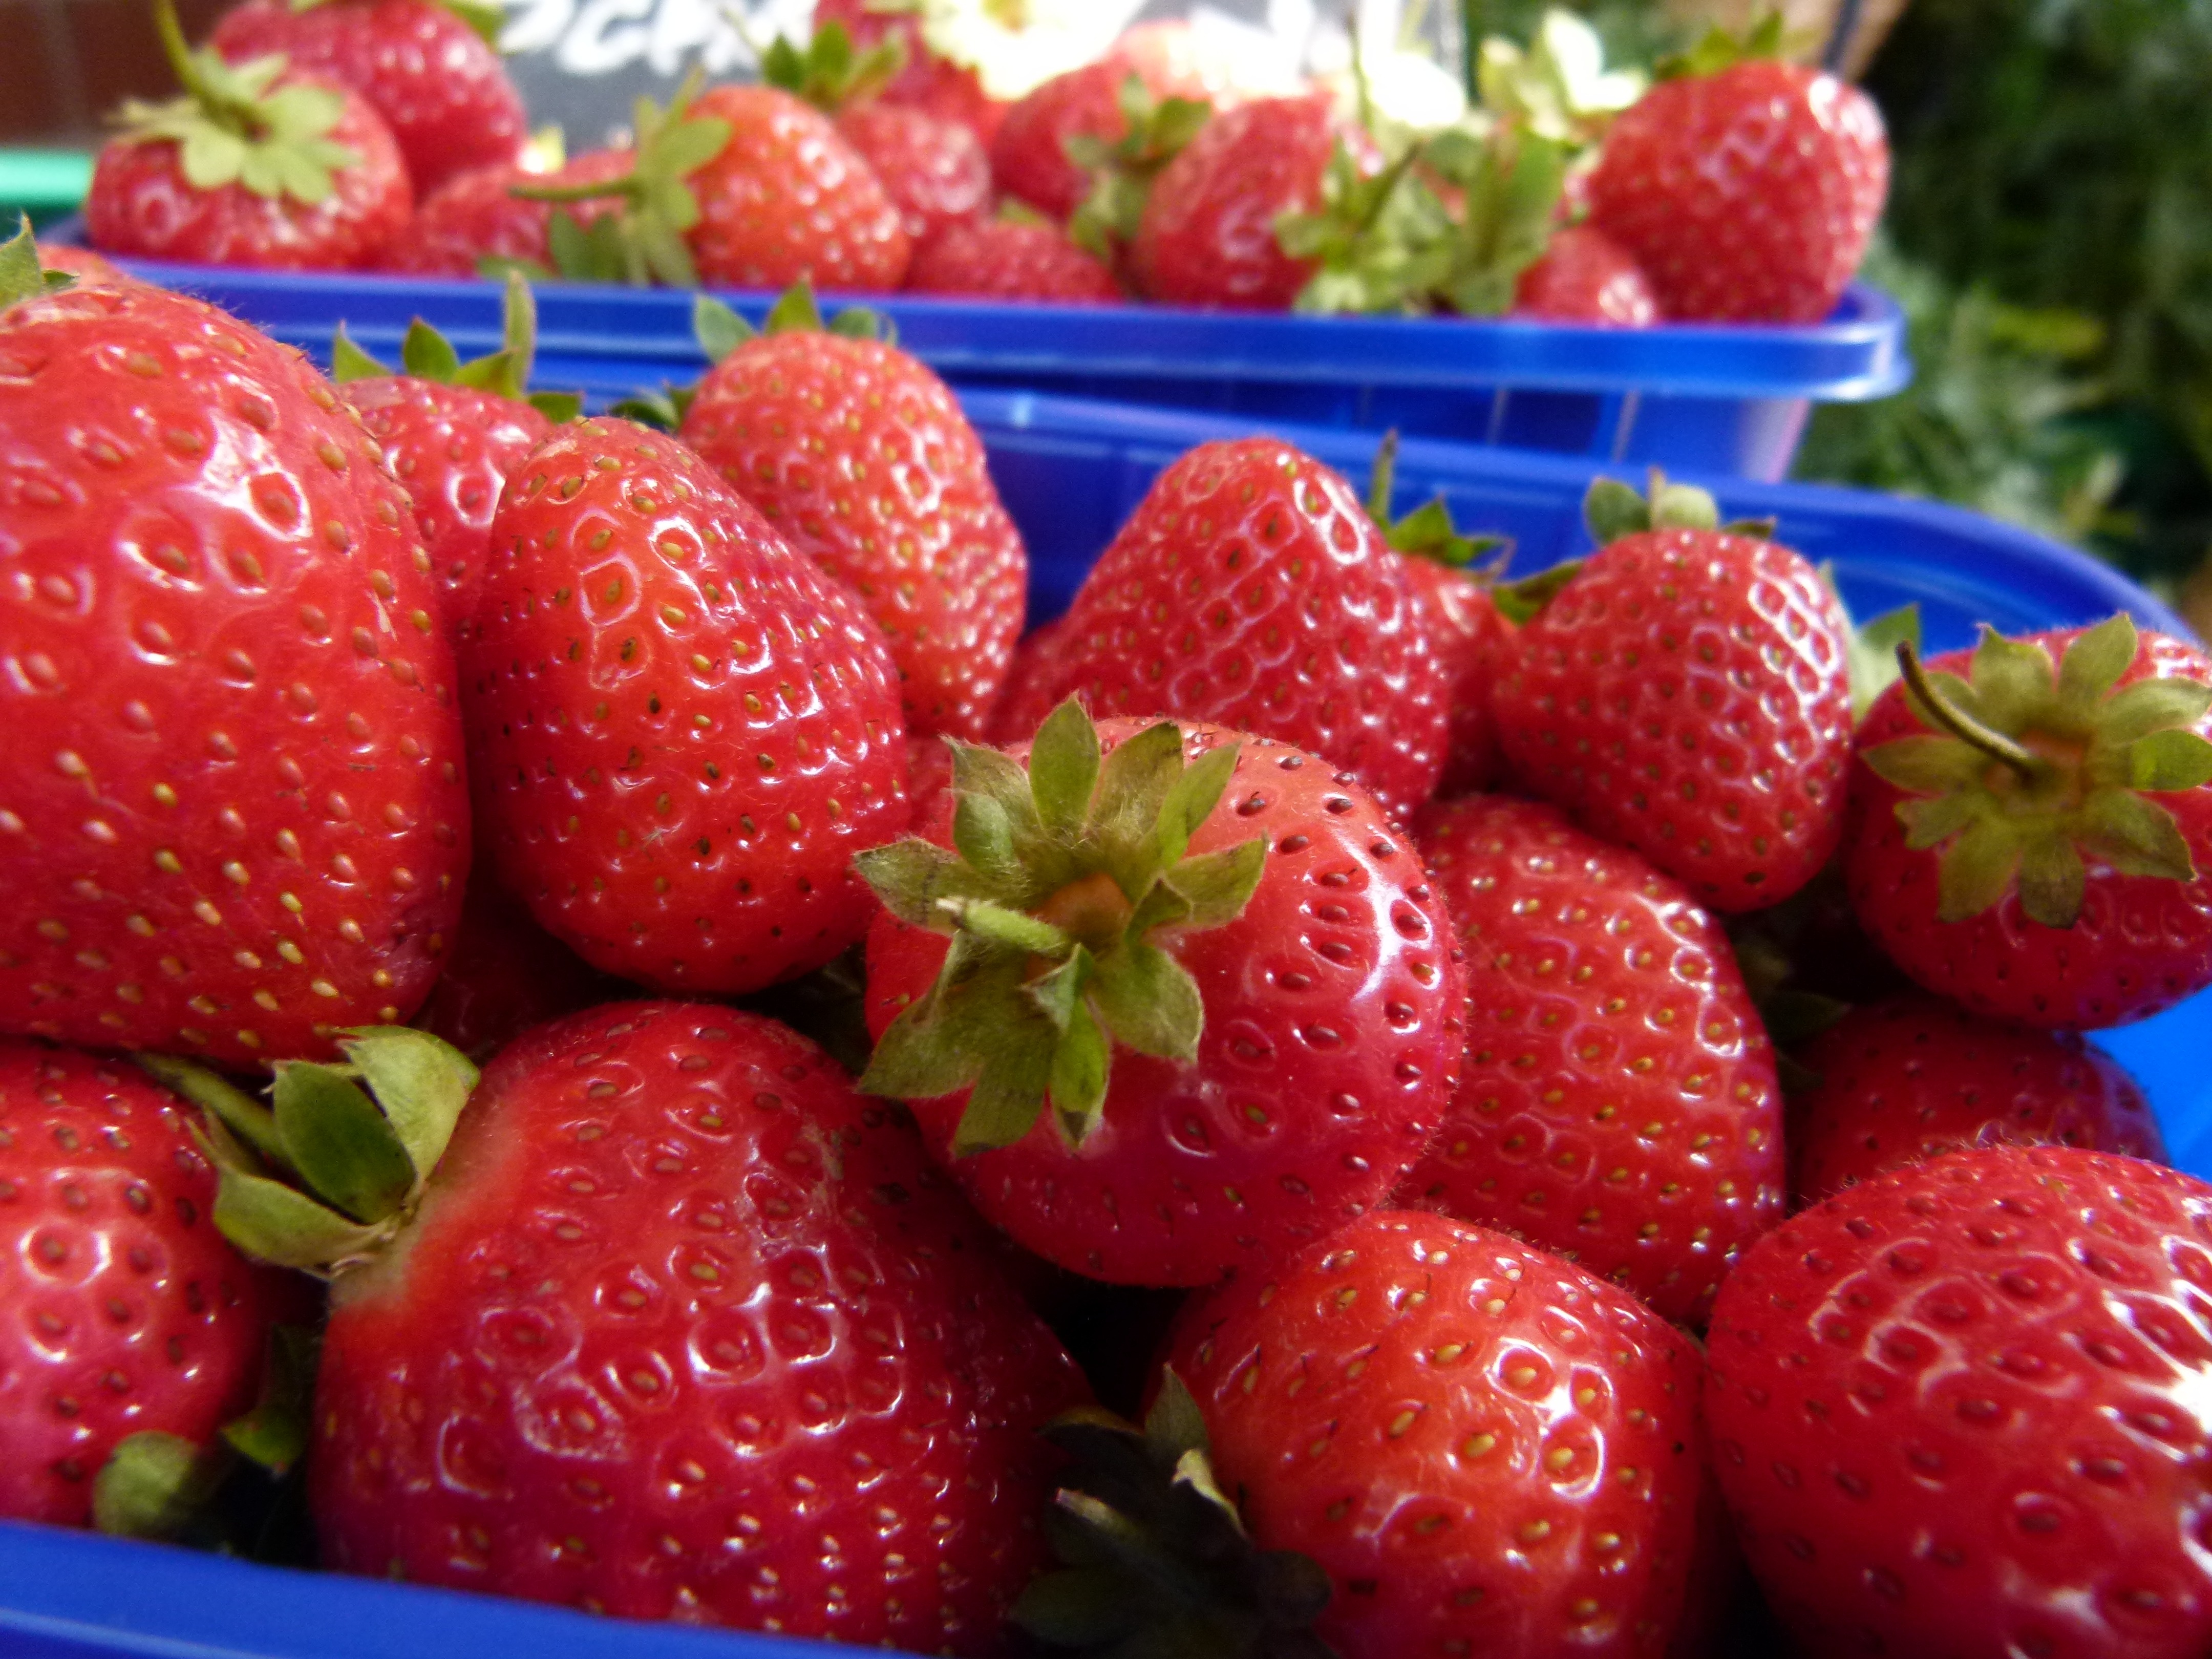
plant, raspberry, fruit, berry, sweet, food, red, produce, strawberry, fruits, strawberries, frutti di bosco